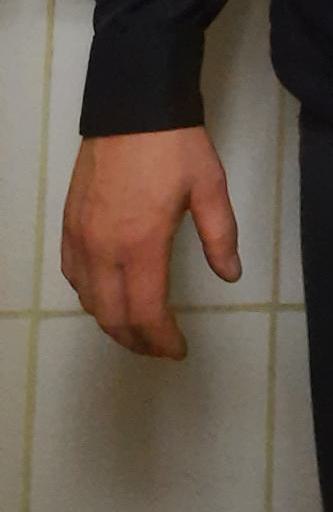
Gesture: no_gesture